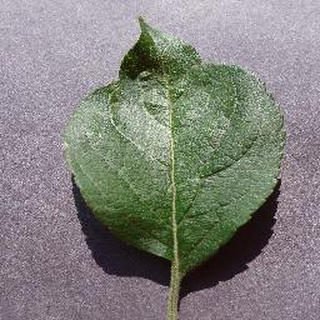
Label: healthy_apple